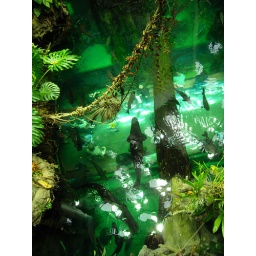
Looking down at the water in the rain forest exhibit.